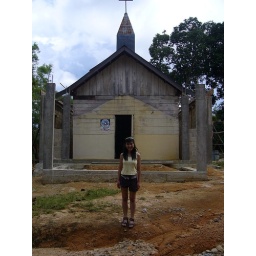
About 5 mins walk up a hill near the beach is a small chapel for the town folks